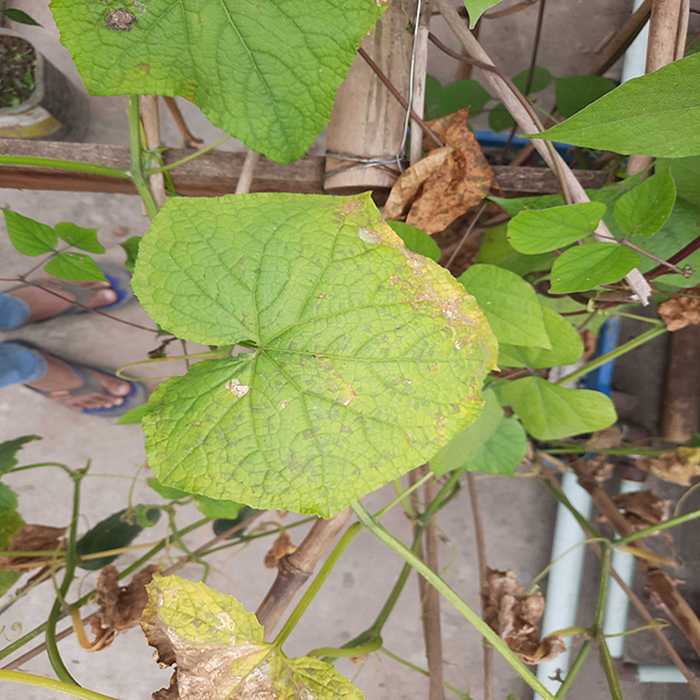
Plant: Cucumber
Label: Anthracnose lesions